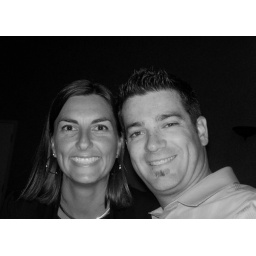
Todd and Shauna taken by a little girl at our table